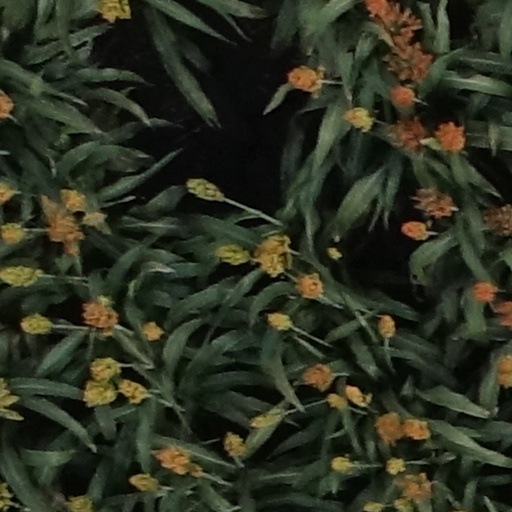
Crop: sorghum